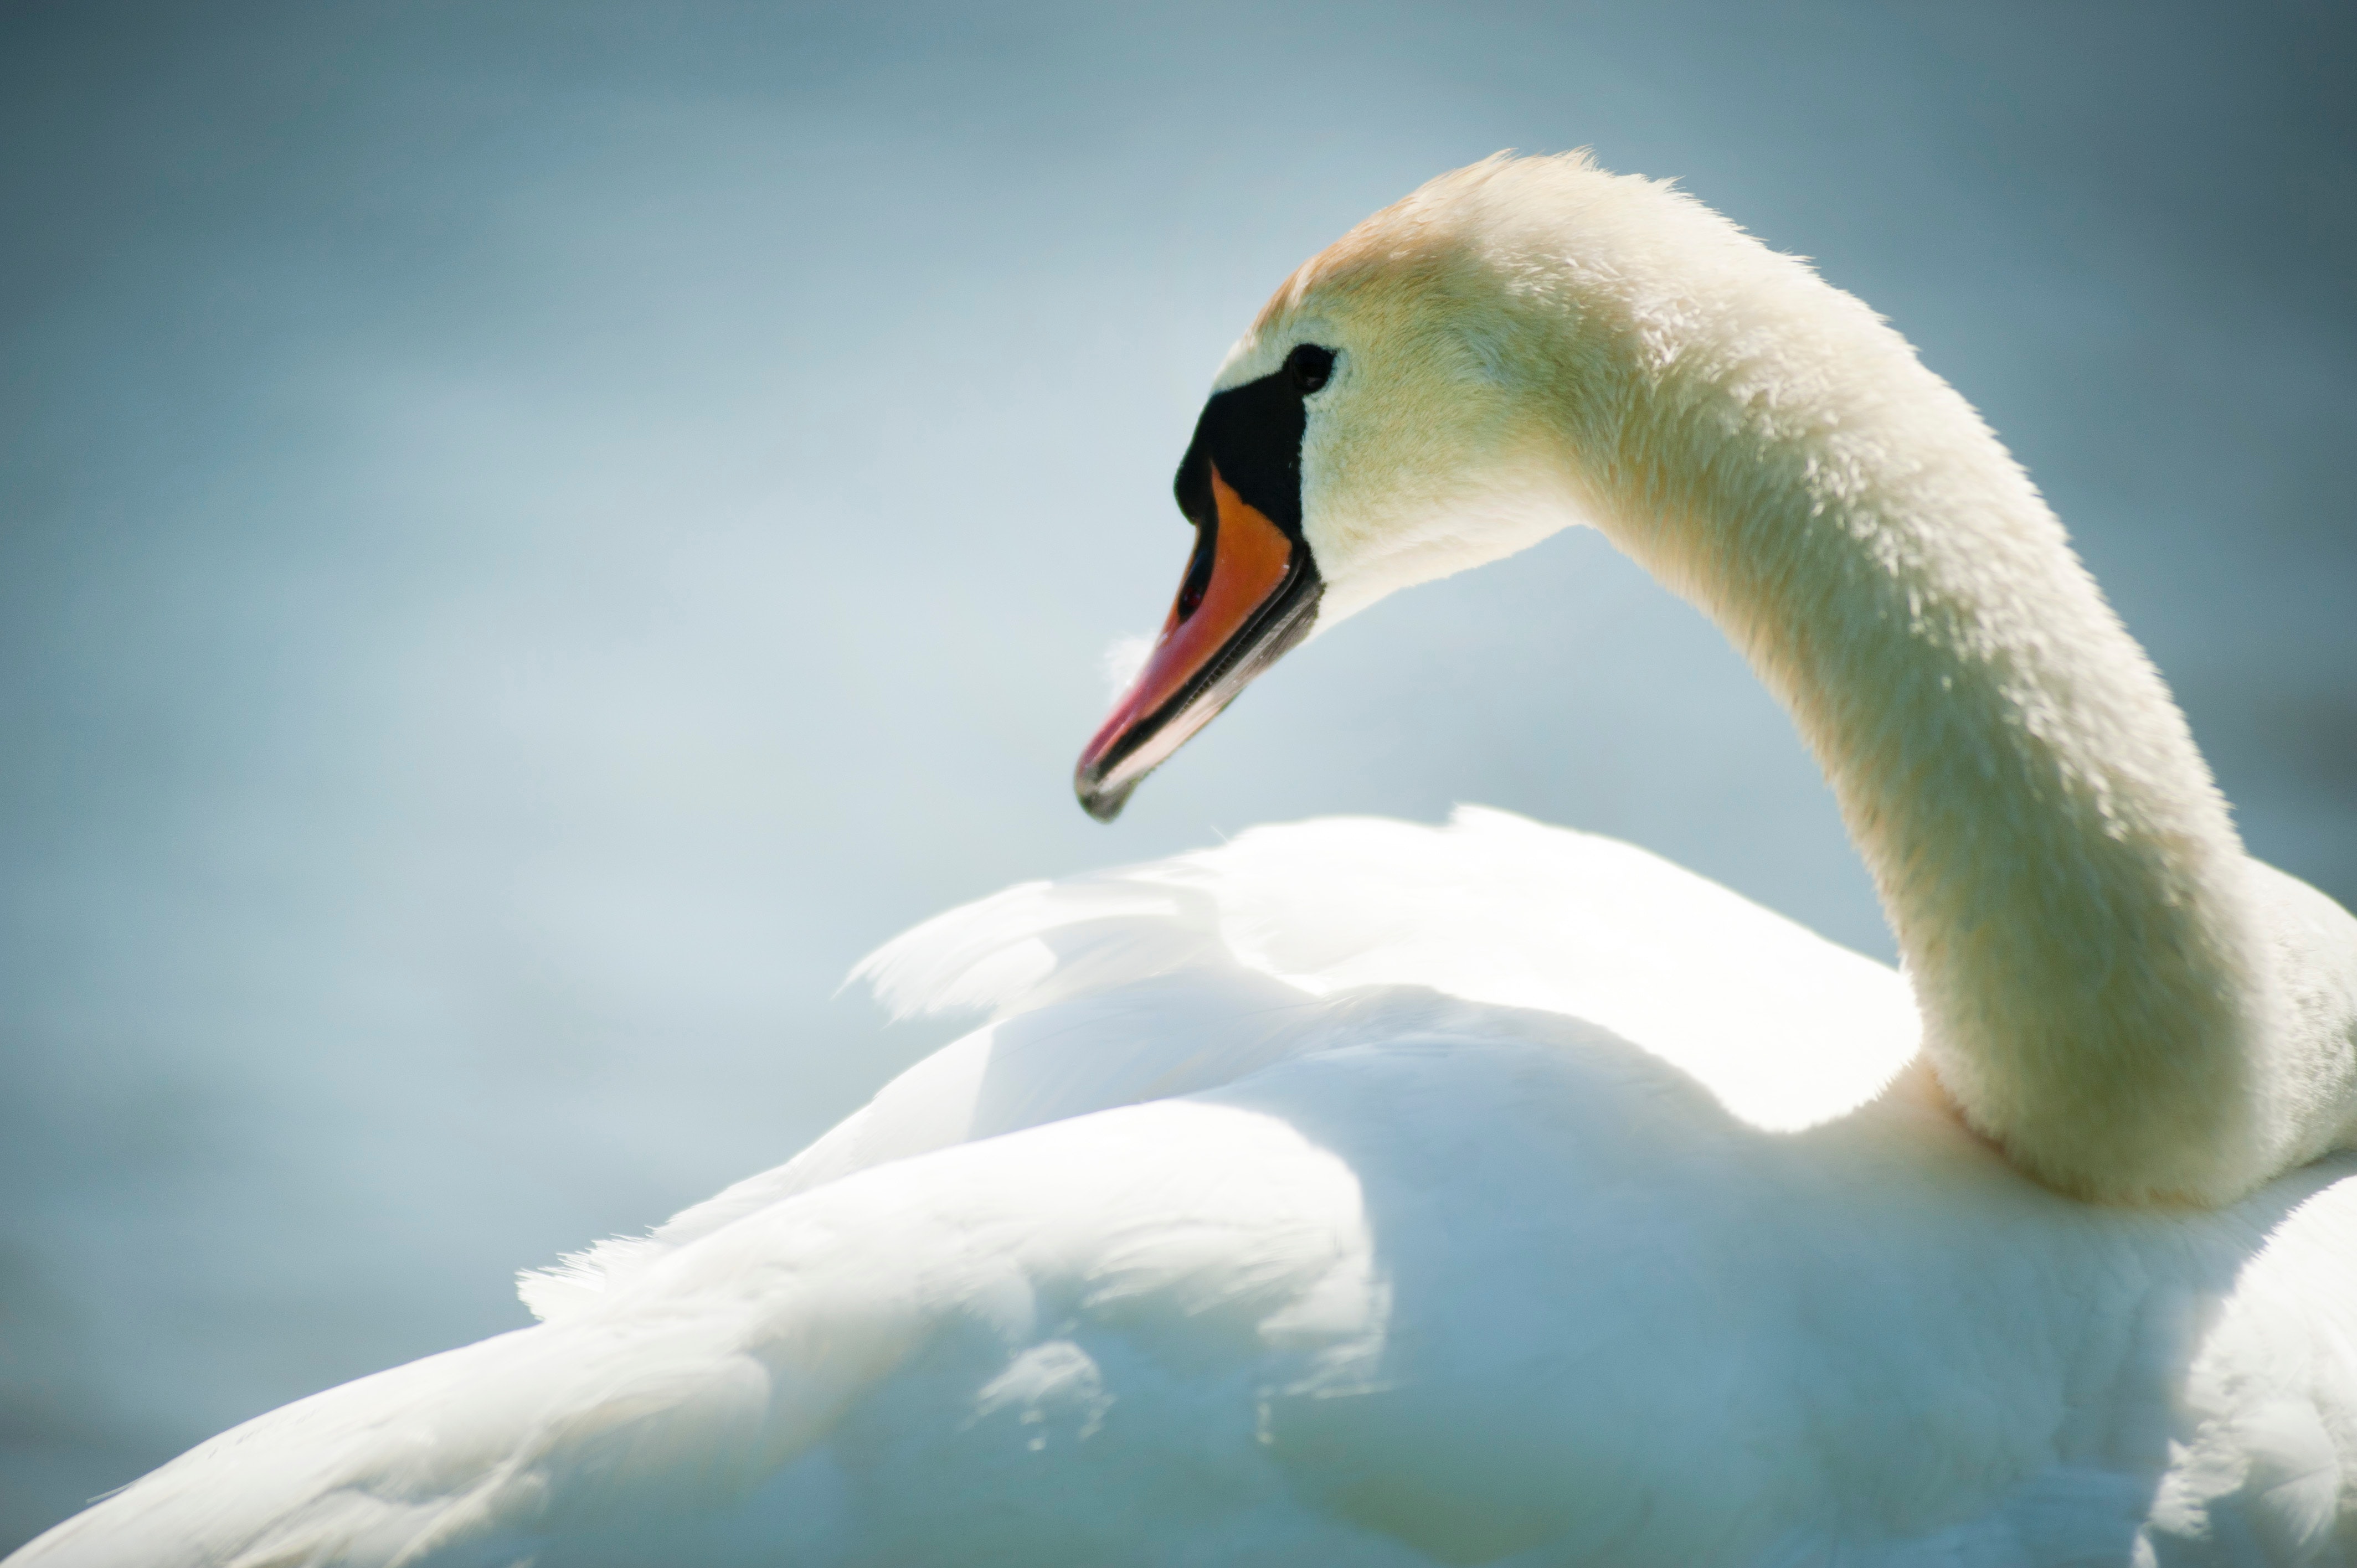
bird, swan, vertebrate, beak, water bird, ducks, geese and swans, neck, waterfowl, feather, wildlife